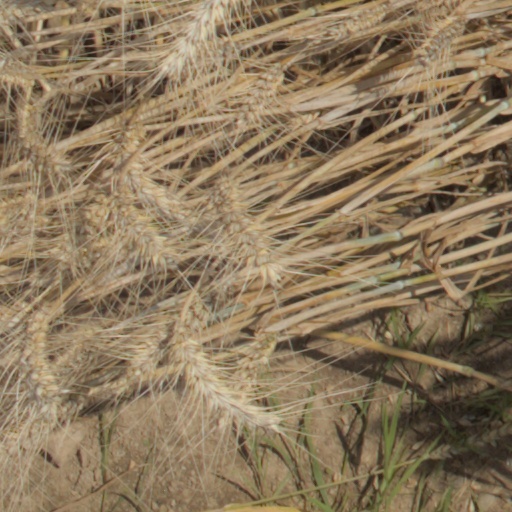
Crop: wheat